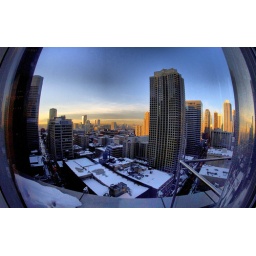
The reflections in the window created the black &amp;quot;haze&amp;quot; in the sky. HDR from four images.